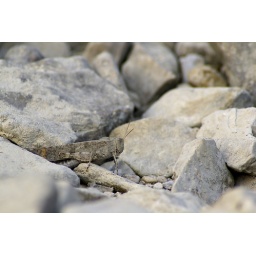
sitting on a rock in the bay